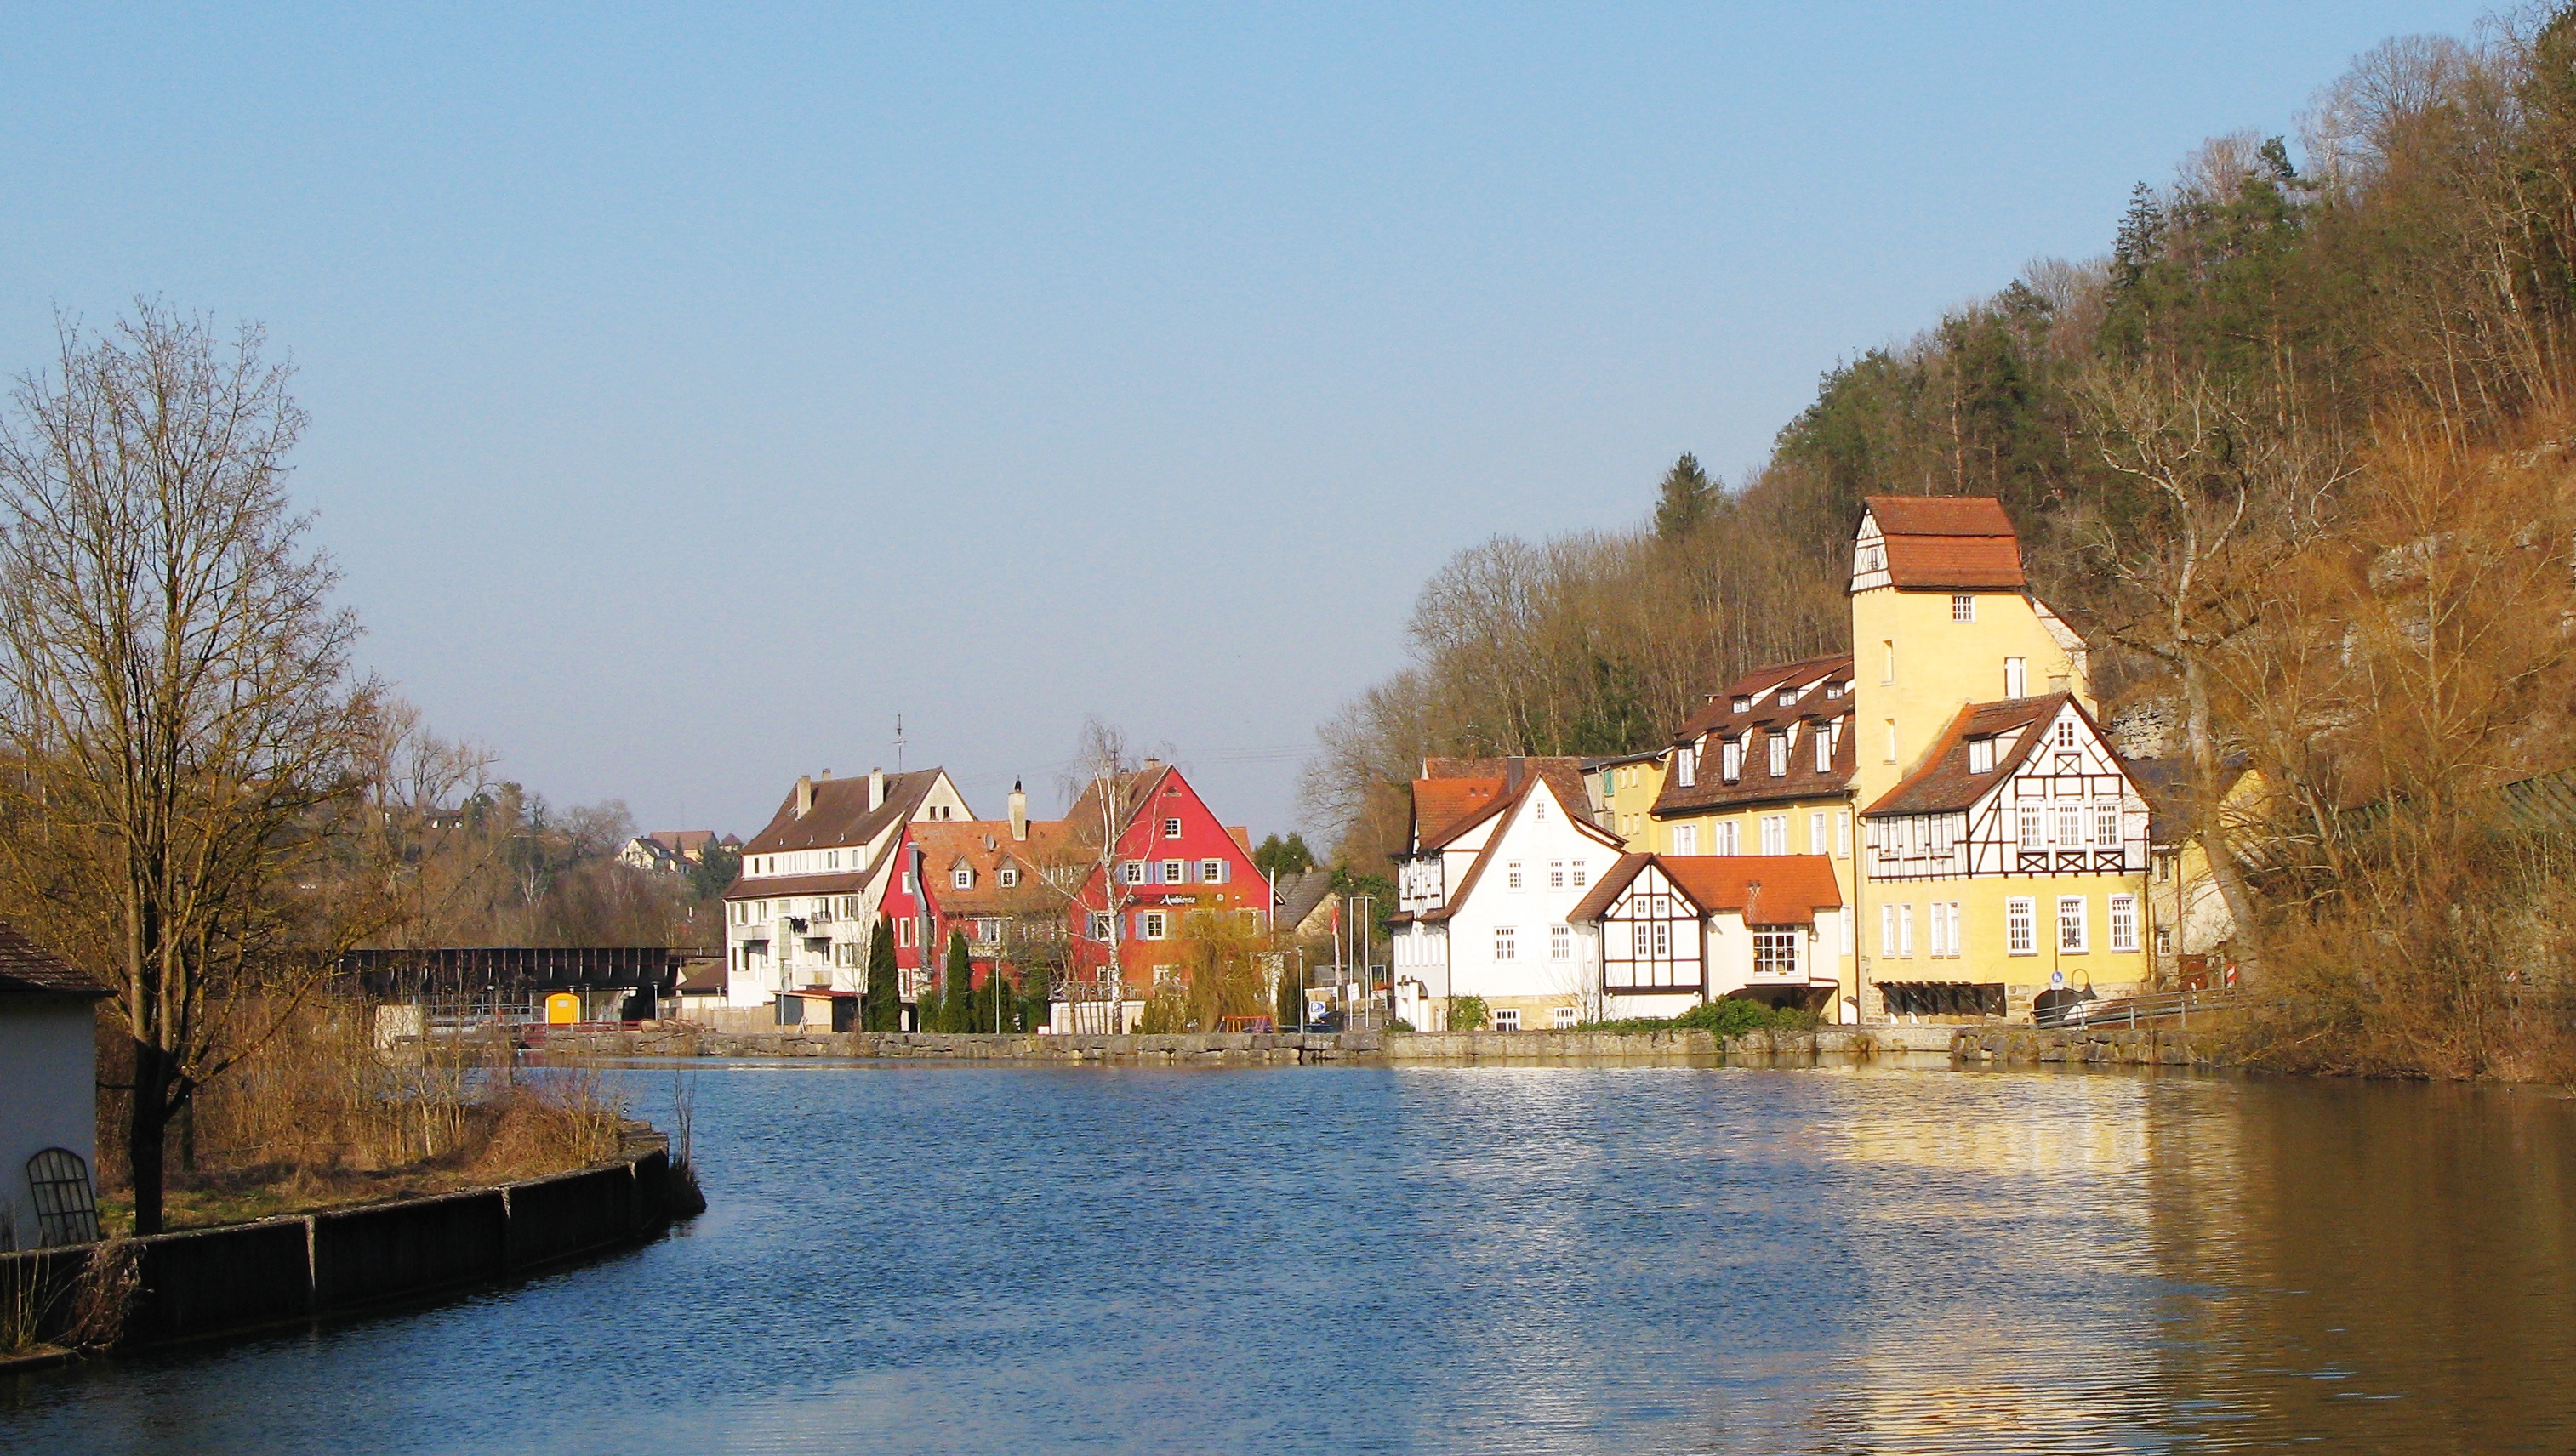
water, town, river, canal, village, reflection, vehicle, autumn, waterway, body of water, neckar, fachwerkhaus, landform, geographical feature, rottenburg